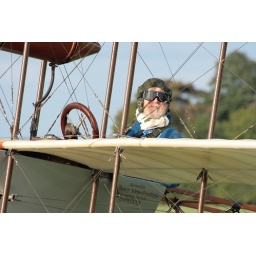
A Magnificent Man in his flying machine